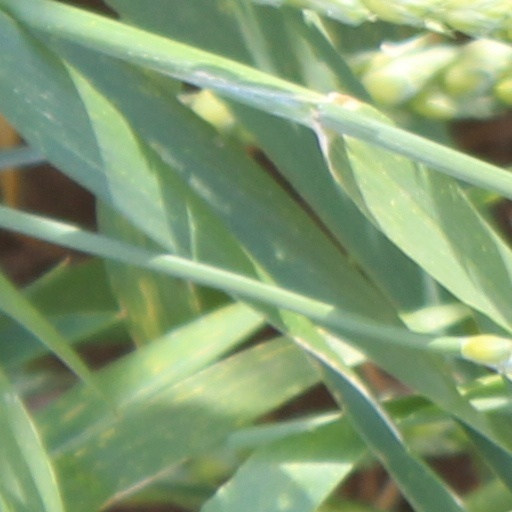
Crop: wheat